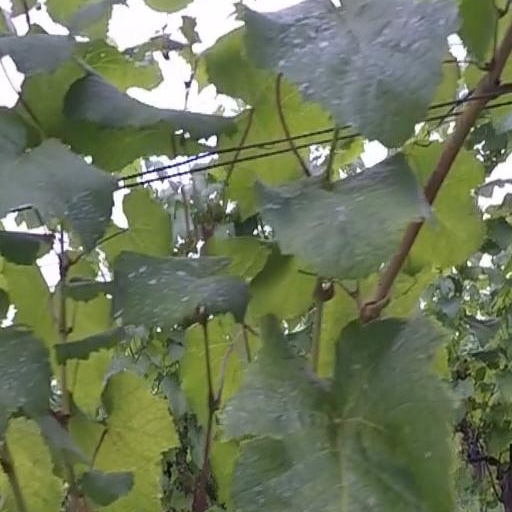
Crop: grape